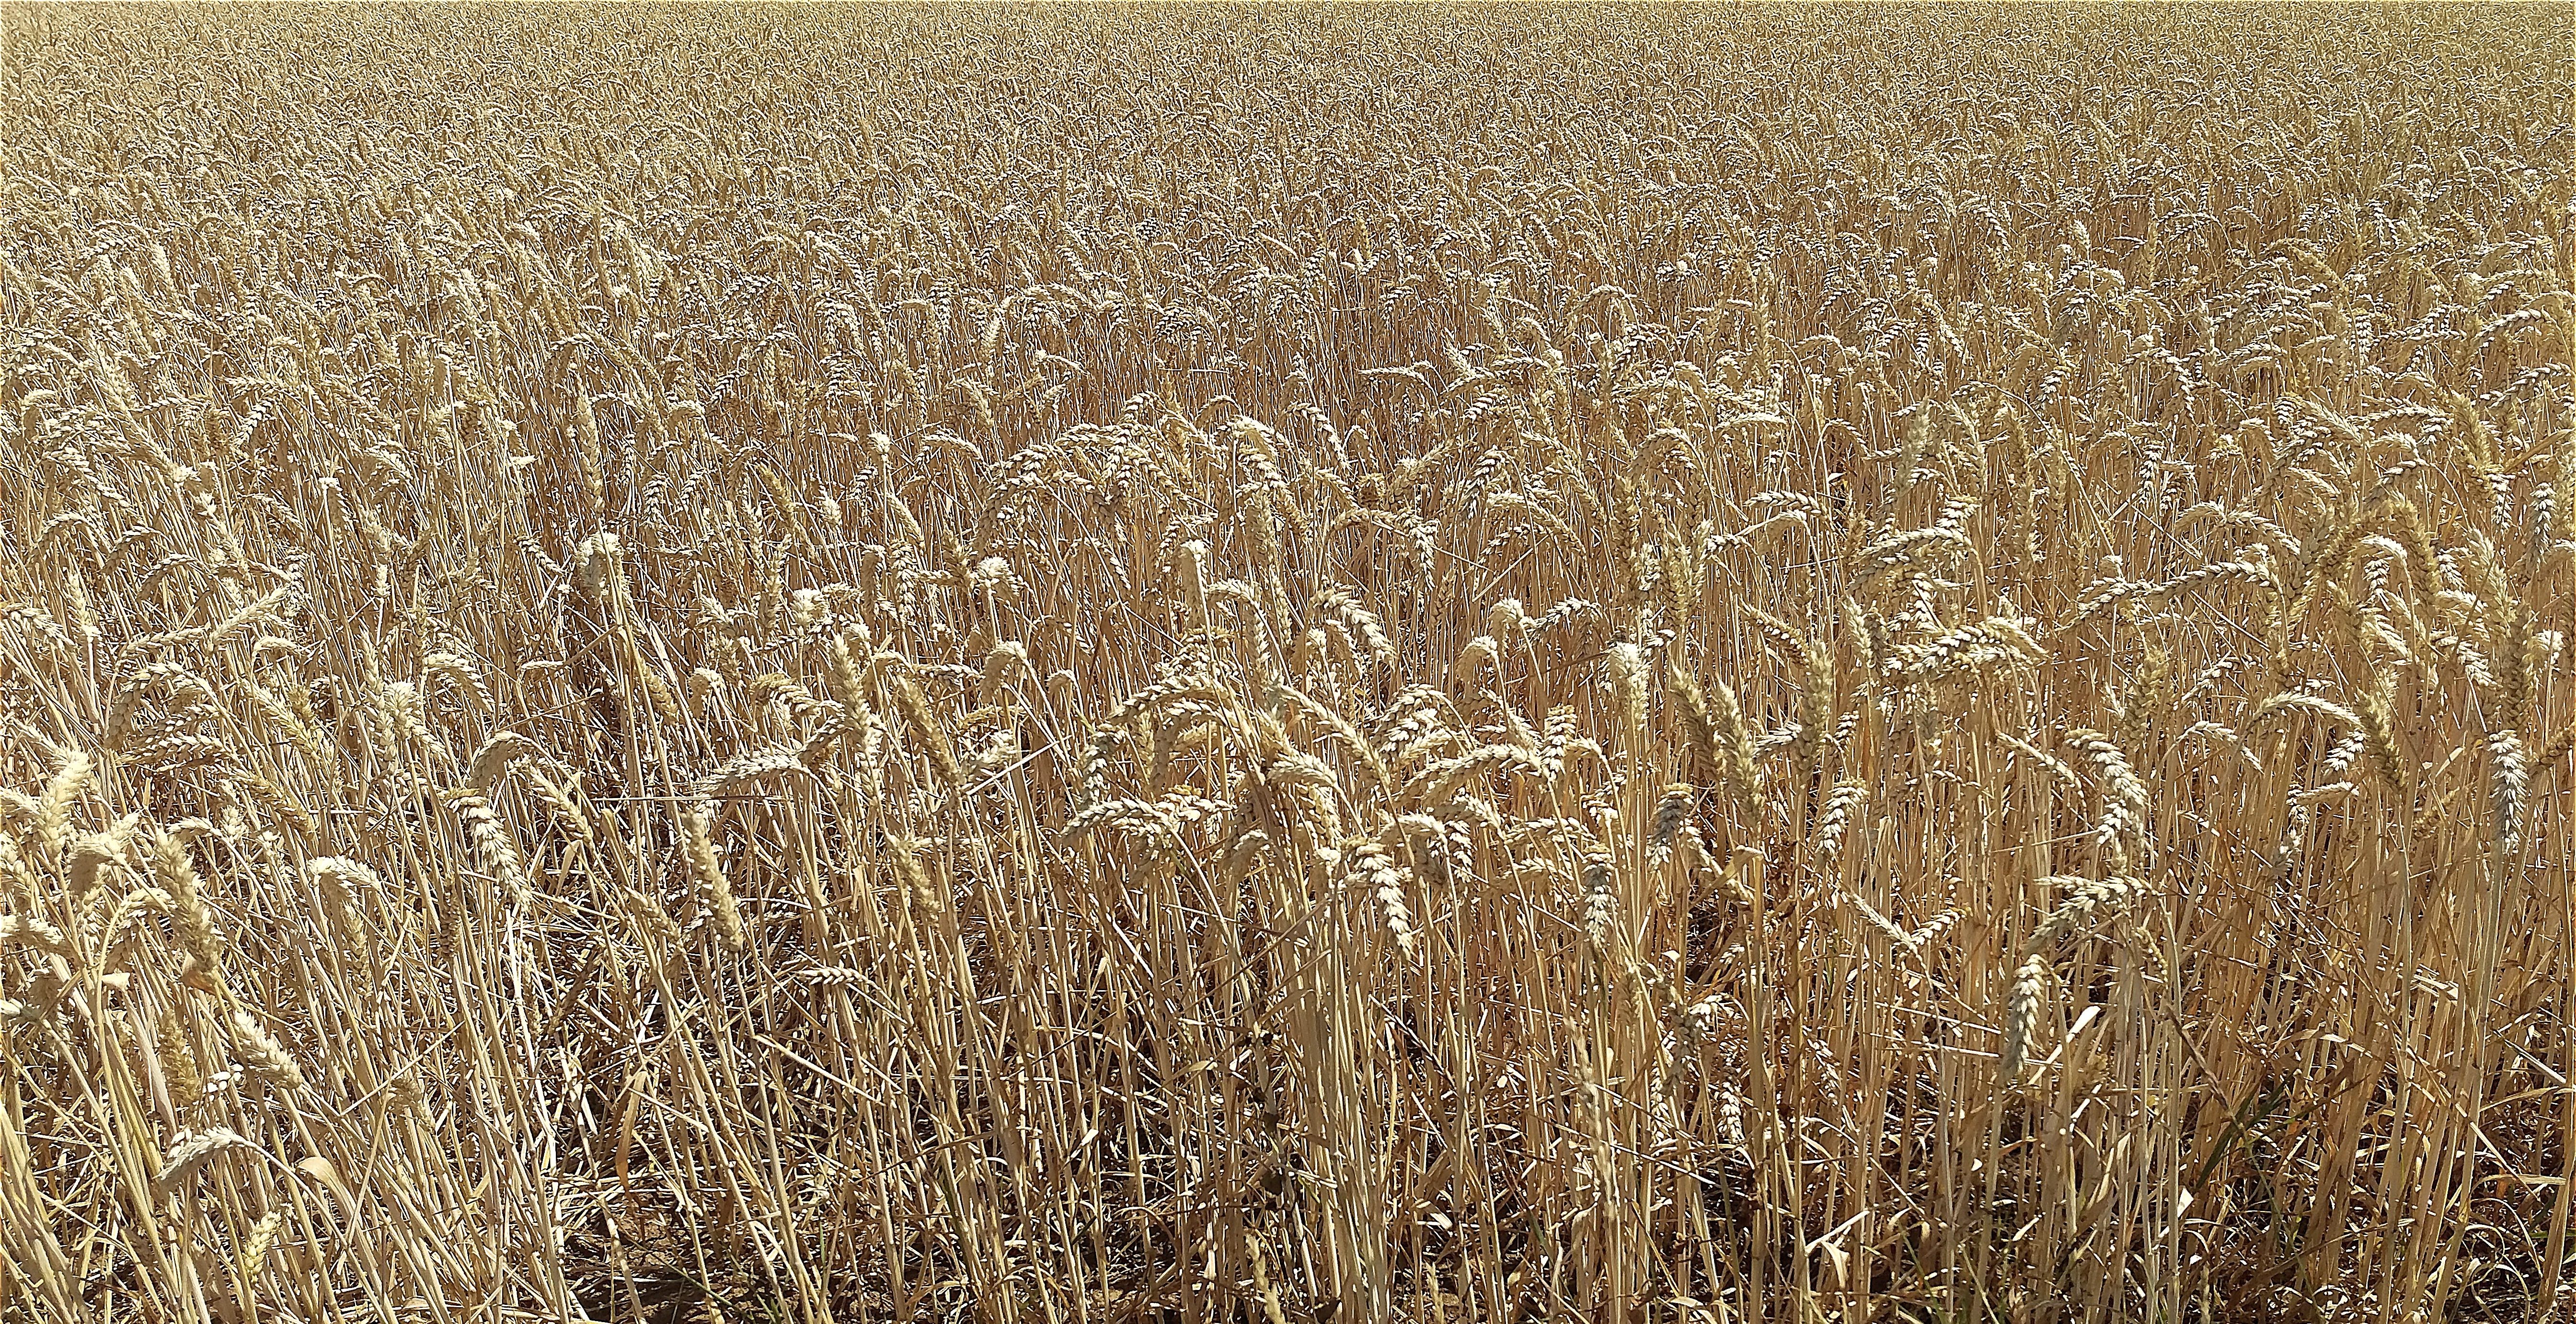
nature, grass, plant, field, barley, wheat, prairie, food, crop, soil, agriculture, plain, cereal, wheat field, grassland, rye, cereals, ecosystem, field crops, flowering plant, commodity, triticale, grass family, land plant, phragmites, food grain